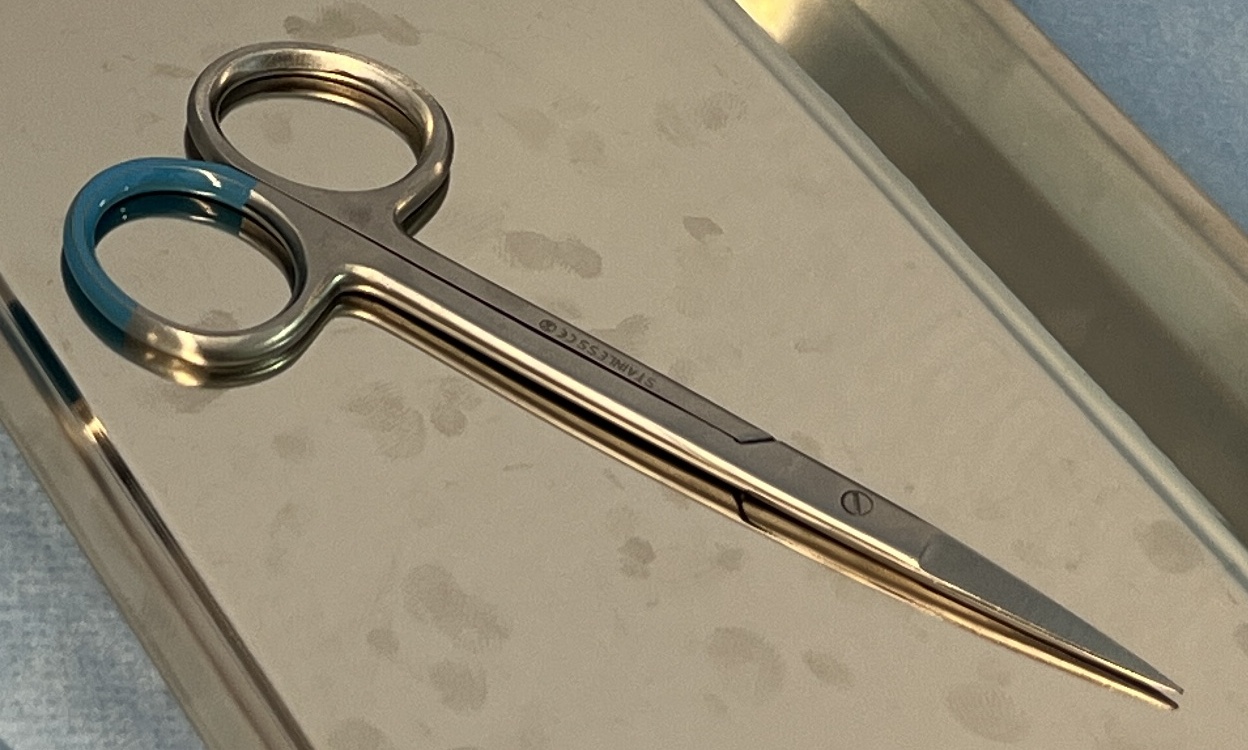
Hinged instrument state: closed